Flushing, Cornwall

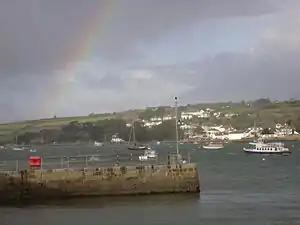
Flushing harbour from Fish Strand Quay, Falmouth

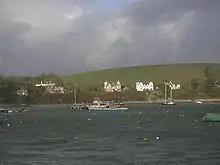
Houses in Flushing, from Fish Strand Quay, Falmouth

The Flushing Sailing Club celebrated its centenary in July 2021, with a visit from the Princess Royal, in her role as President of the Royal Yachting Association.